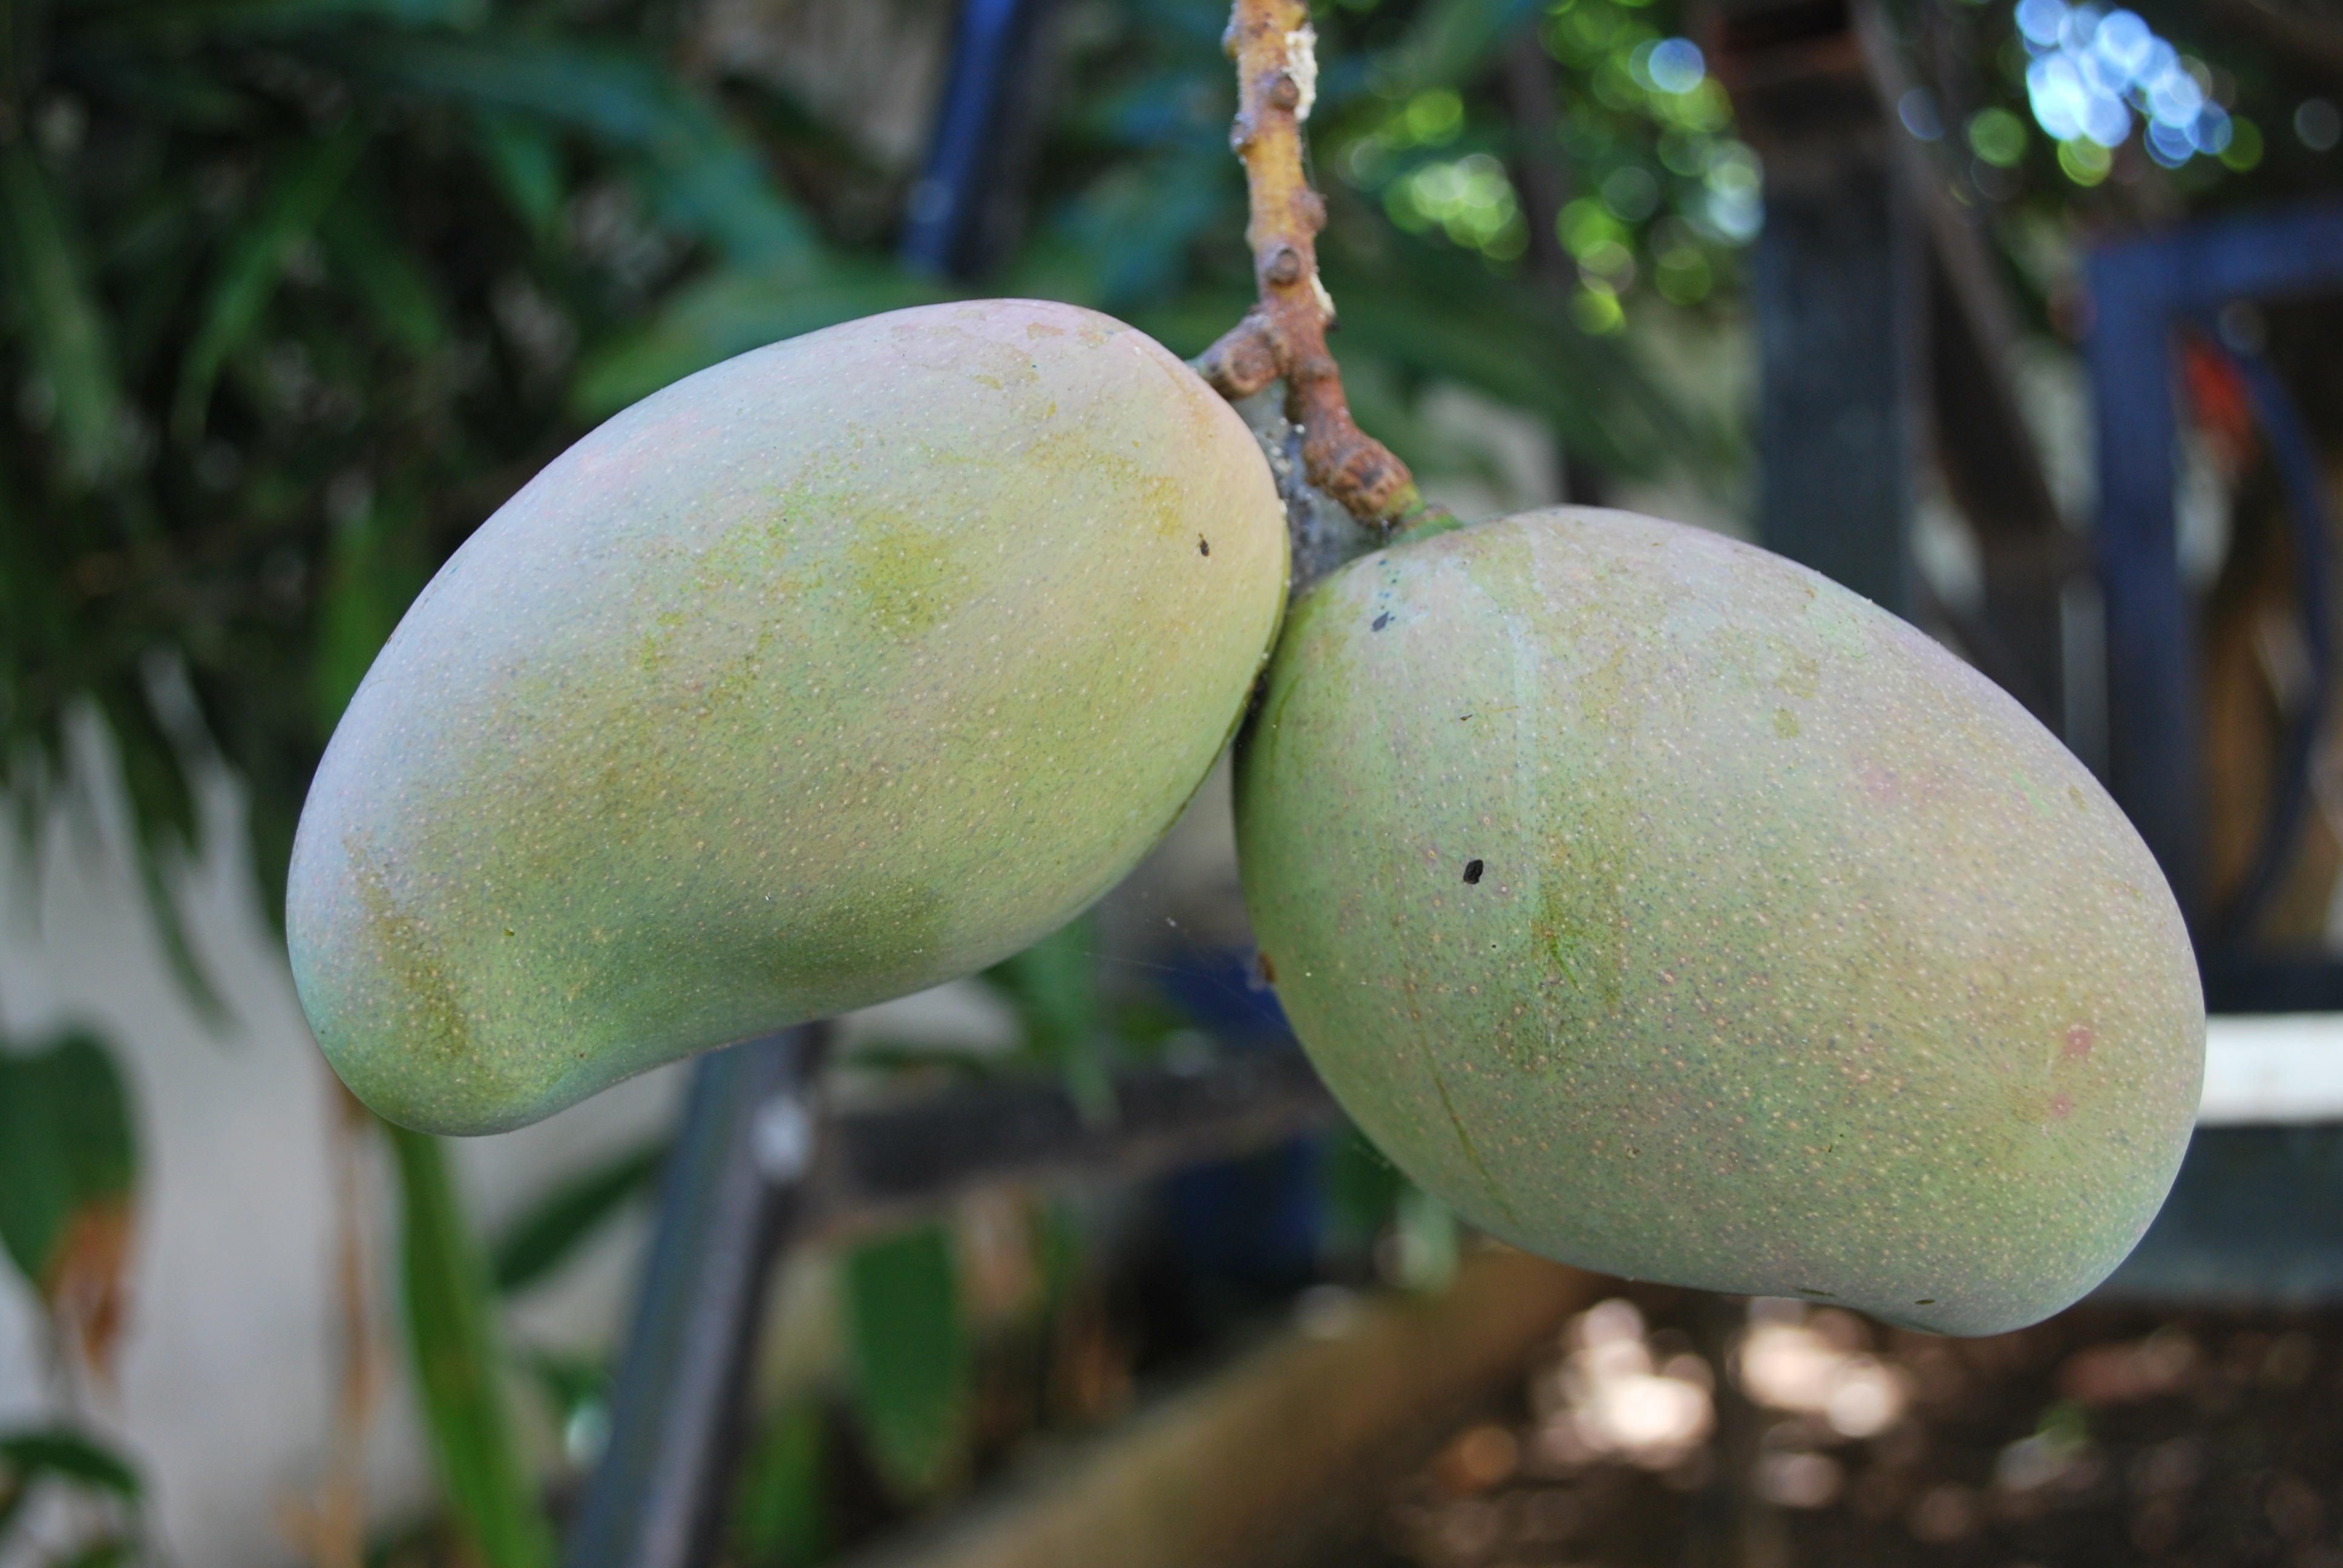
tree, nature, plant, fruit, sweet, ripe, food, green, produce, tropical, natural, fresh, juicy, healthy, flora, freshness, vitamin, mango, raw, diet, organic, flowering plant, land plant, on tree